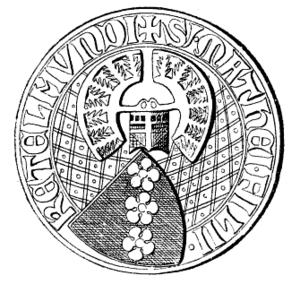
Mats Kättilmundson est un noble suédois nommé « Drots » puis régent du royaume de 1318 à 1319.